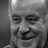
Emotion: happy